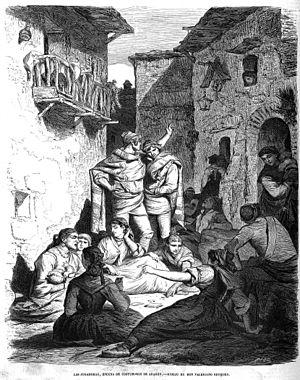
Bernardo Rico y Ortega, né à L'Escurial en 1825 ou 1830 et mort à Madrid le 9 décembre 1894, est un graveur espagnol qui a collaboré dans de nombreuses revues culturelles espagnoles, dont La Ilustración Española y Americana.